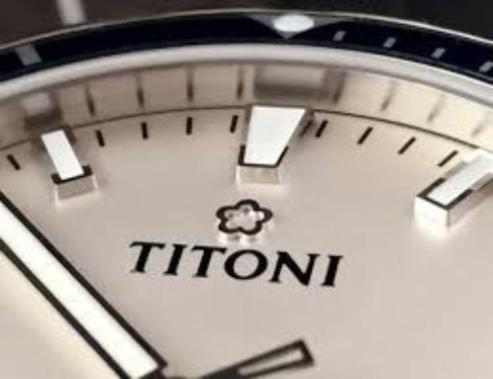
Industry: Clothes